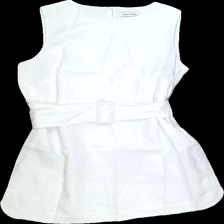
View: front
Type: Dress
Category: Ladies
Brand: Carin Wester
Colors: White
Material: 50%lin 50%viscose
Pattern: Plain
Cut: Regular, Collar
Size: 44
Season: All
Trend: No trend
Stains: No
Price range: 100-150
Recommended usage: Reuse